Ballon d'Or

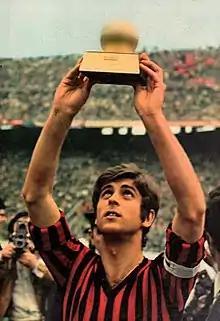
Gianni Rivera hoisting the 1969 Ballon d'Or.

The Ballon d'Or is widely regarded as football's most prestigious and valuable individual award. Prior to 2007, it was based exclusively on voting by football journalists and was generally known as the continental European Footballer of the Year award in English language and much international media. Even after 2007, it was usually identified with and referred to by that name because of its origin as a European award, until it was merged with the FIFA World Player of the Year award cementing its new worldwide claim. Stanley Matthews of England was the inaugural winner of the award. Liberia's George Weah, the only African recipient, became the first non-European to win the award in 1995, the year that rules of eligibility were changed and the Ballon d'Or was expanded to include all players of any origin, active at European clubs; two years later, Ronaldo of Brazil became the first South American without a European citizenship to claim the award, and he is still the youngest winner ever at 21 years and 96 days old. The award became a global prize in 2007 with all professional footballers from clubs around the world being eligible; additionally, coaches and captains of national teams were also given the right to vote, before reverting to just journalists in 2016.